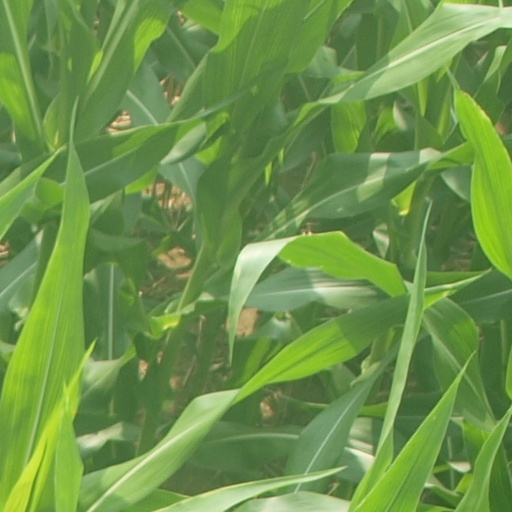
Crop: maize; corn